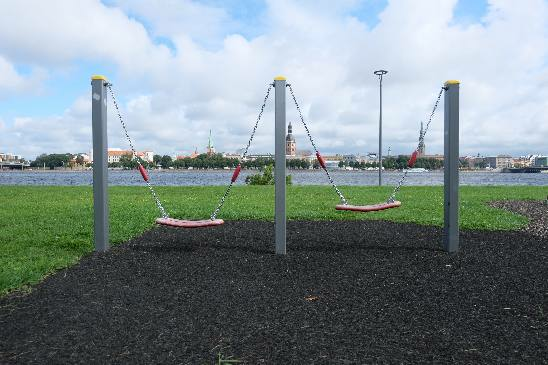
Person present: No